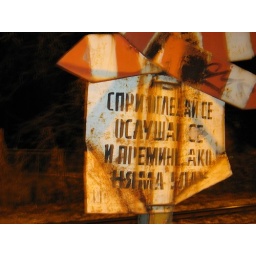
Stpop, look around, listen and then cross if there is no train passing by!photo by Miro Rashev